Darling Heights, Queensland

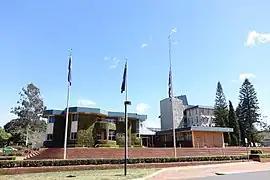
University of South Queensland's Toowoomba campus at Darling Heights, 2015

Darling Heights is a rural residential locality in the Toowoomba Region, Queensland, Australia. In the , Darling Heights had a population of 5,157 people.